History of electronic engineering

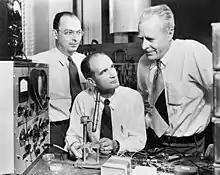
John Bardeen, William Shockley and Walter Brattain invented the first working transistor (1947).

The first working transistor was a point-contact transistor invented by John Bardeen and Walter Houser Brattain at the Bell Telephone Laboratories (BTL) in 1947. William Shockley then invented the bipolar junction transistor at BTL in 1948. While early junction transistors were relatively bulky devices that were difficult to manufacture on a mass-production basis, they opened the door for more compact devices.